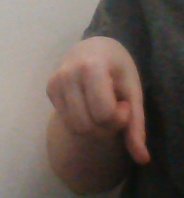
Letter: waw